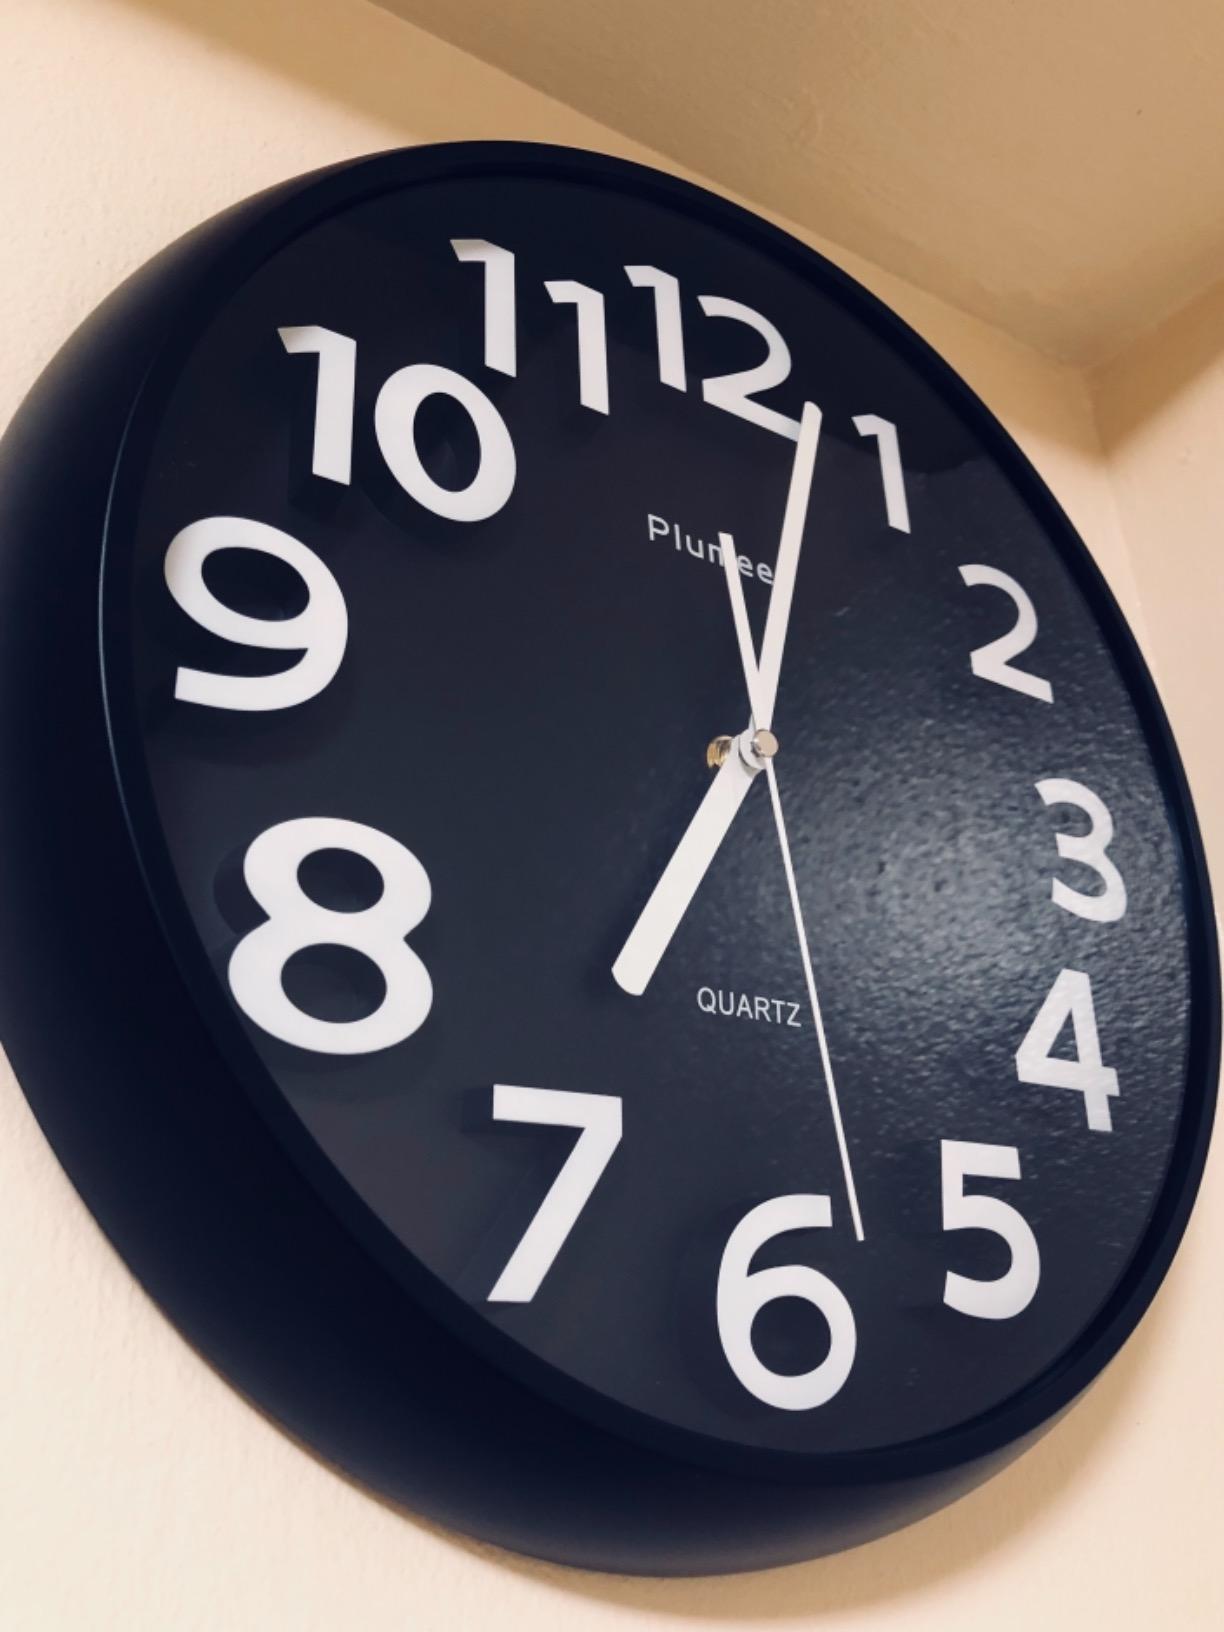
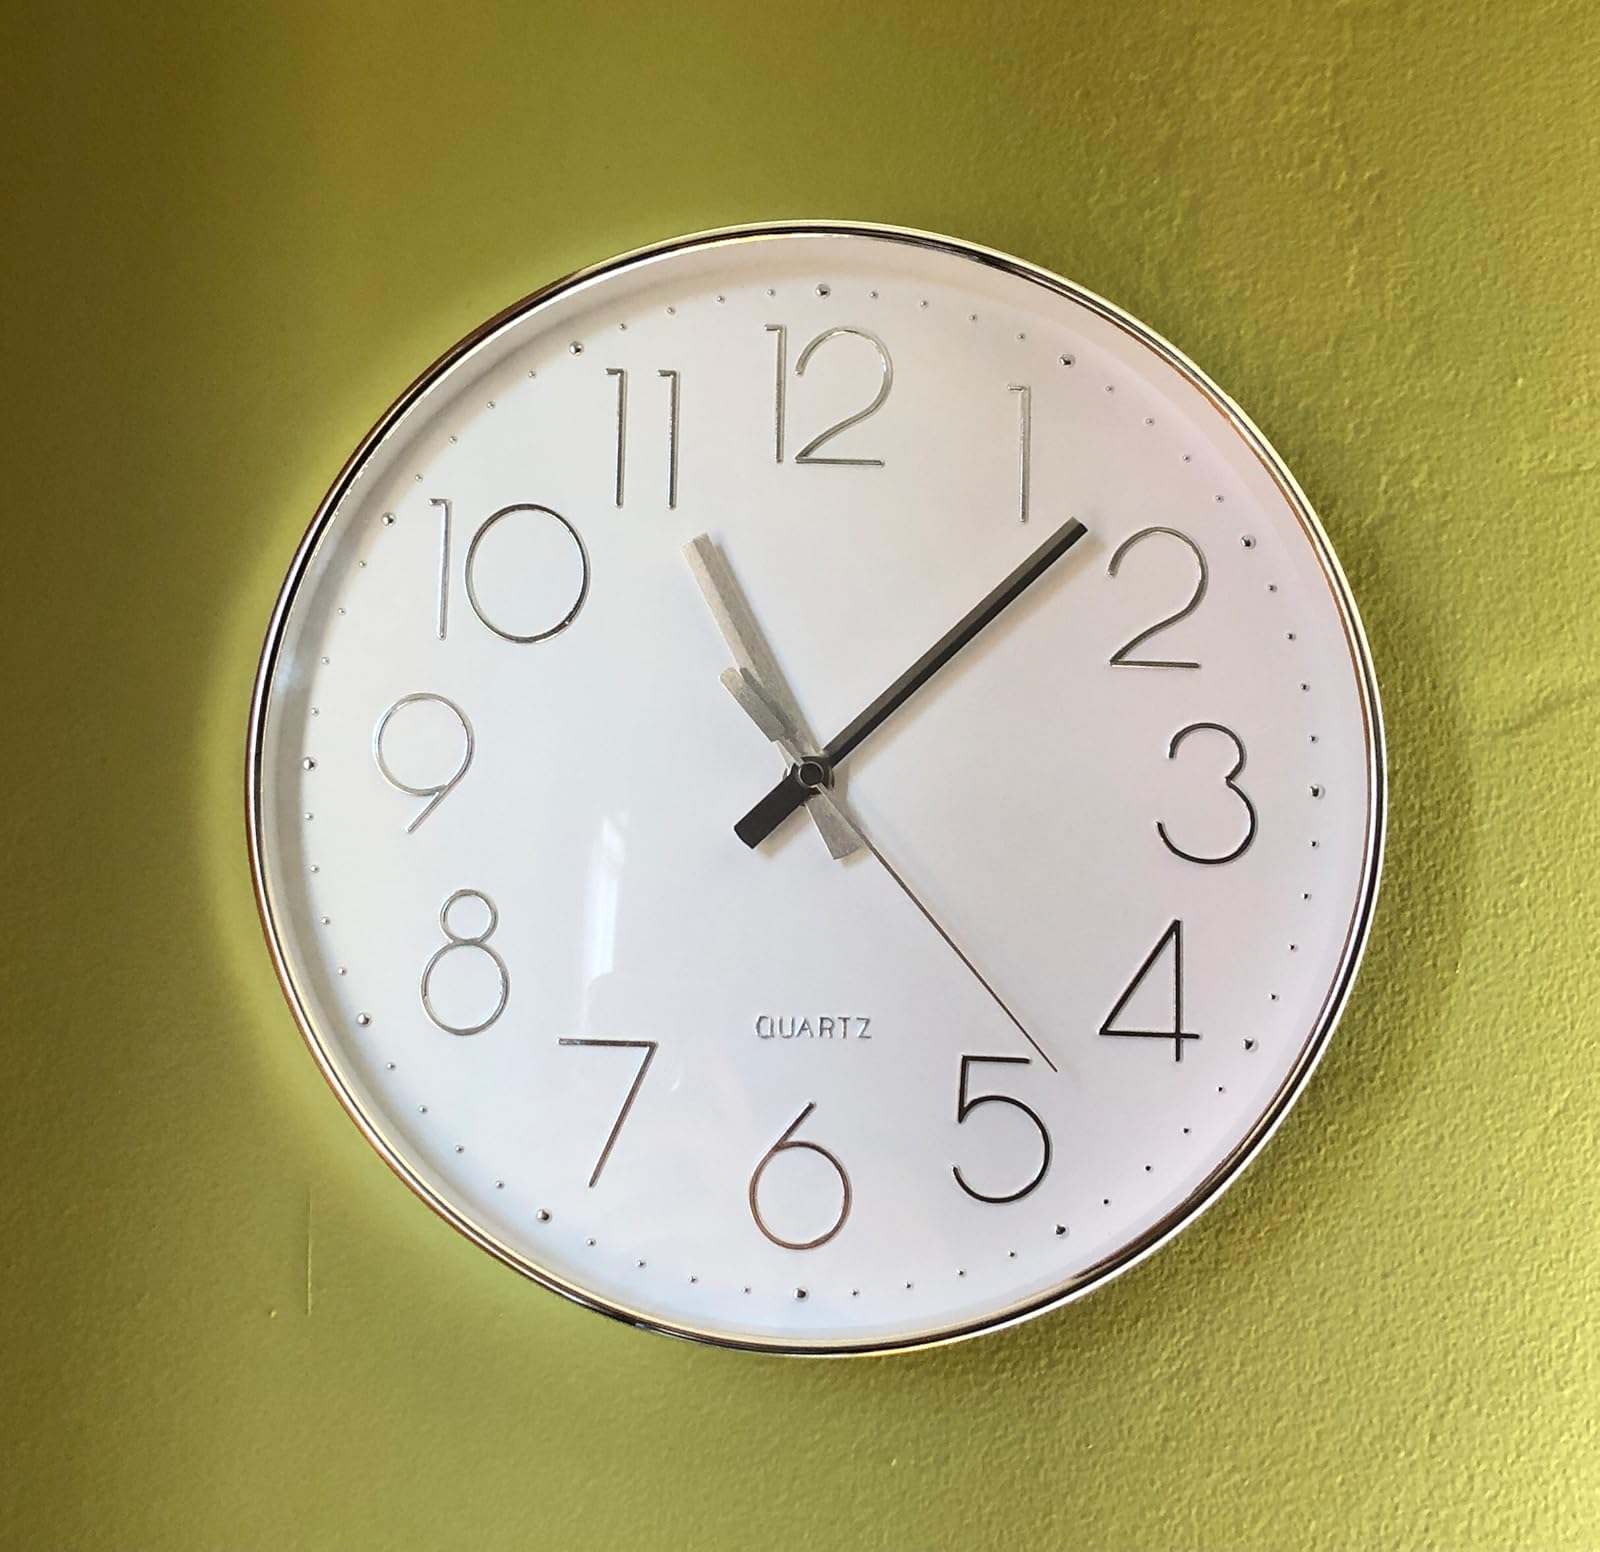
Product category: clock
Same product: no